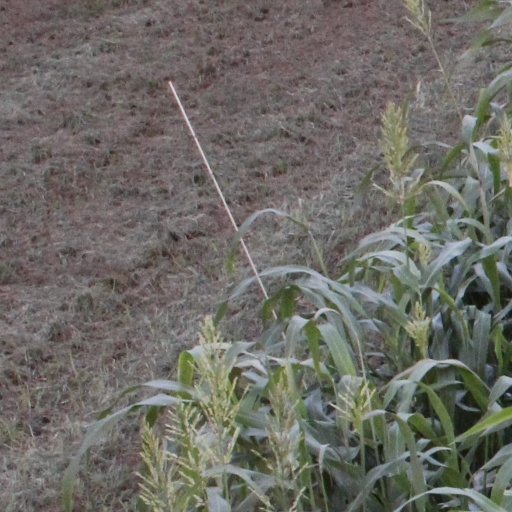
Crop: sorghum